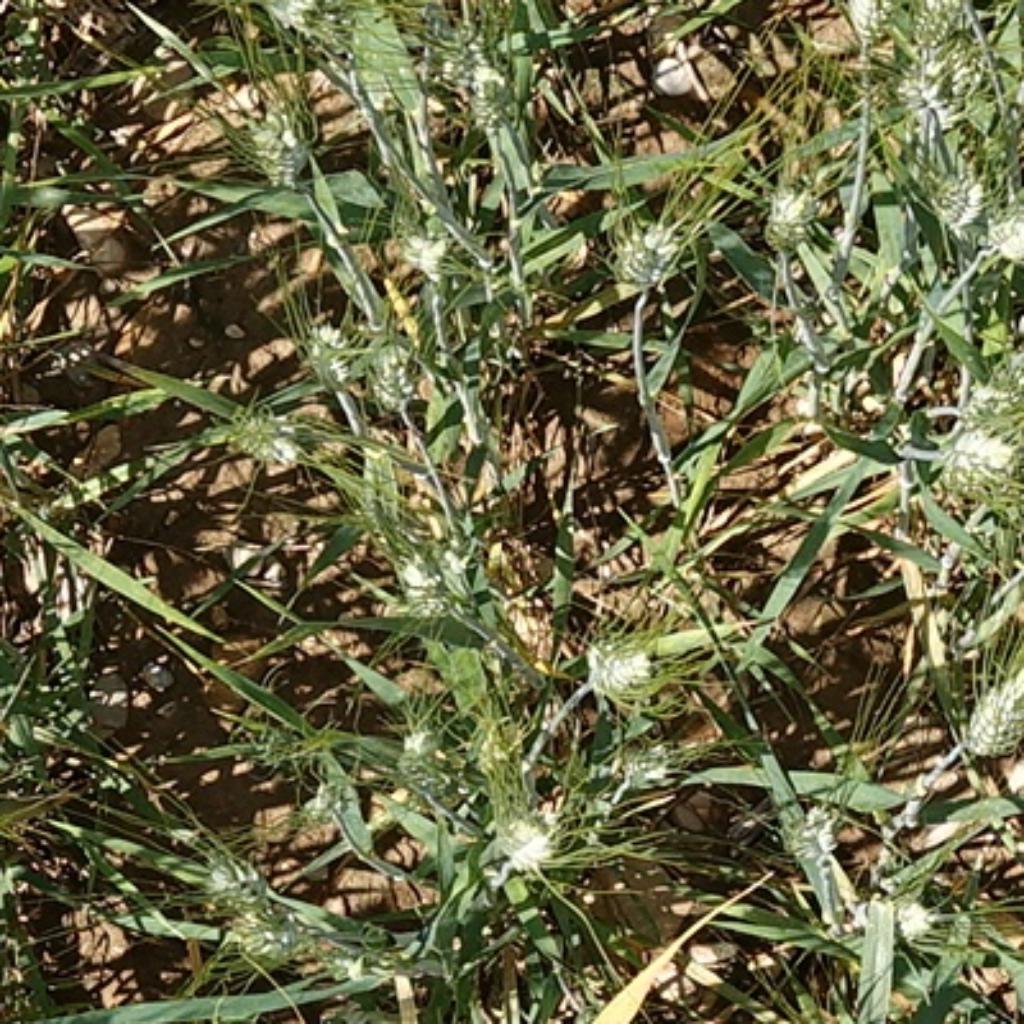
Country: France
Location: Gréoux
Wheat development stage: Filling